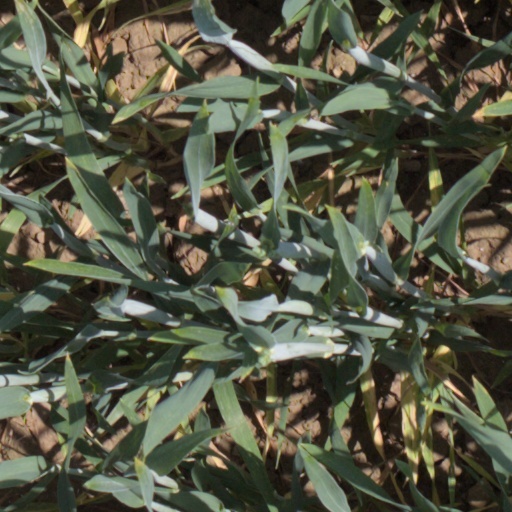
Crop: wheat